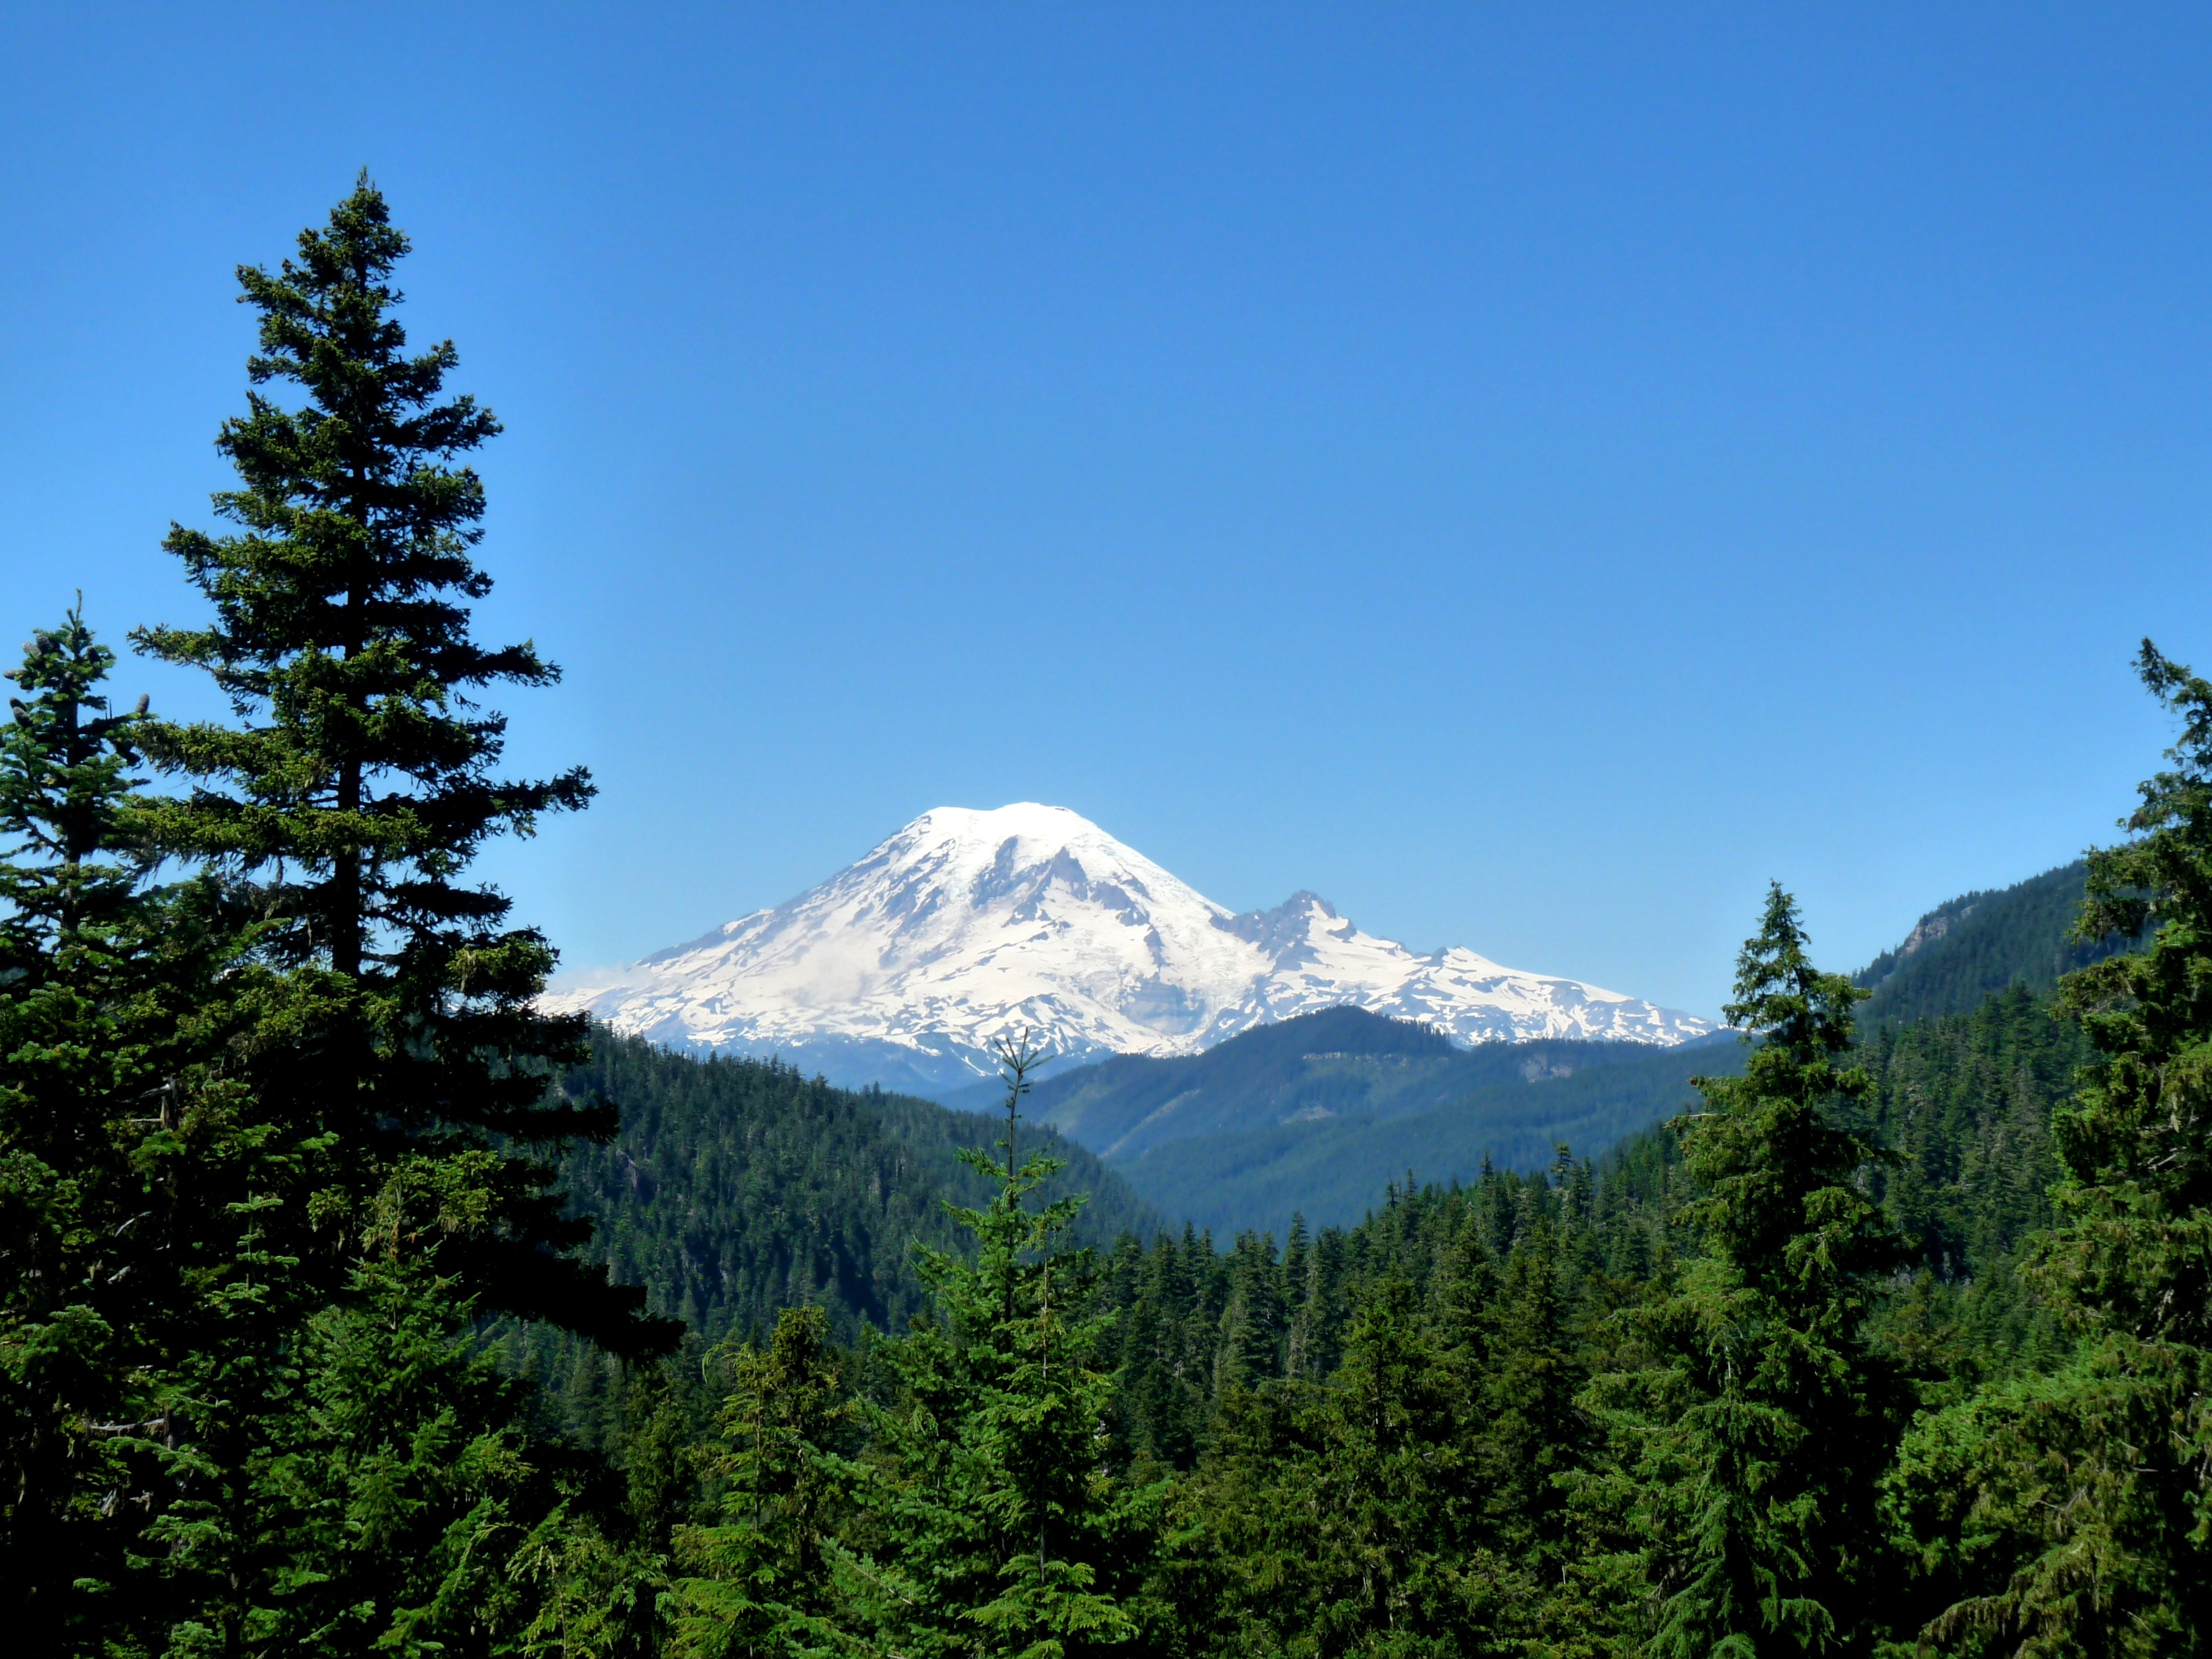
landscape, tree, nature, forest, outdoor, wilderness, mountain, meadow, valley, land, mountain range, wild, environment, scenic, natural, scenery, national park, ridge, washington, alps, plateau, habitat, ecosystem, rainier, landform, mountain pass, scenic route, biome, natural environment, geographical feature, mountainous landforms, temperate coniferous forest, east side view